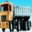
Label: truck